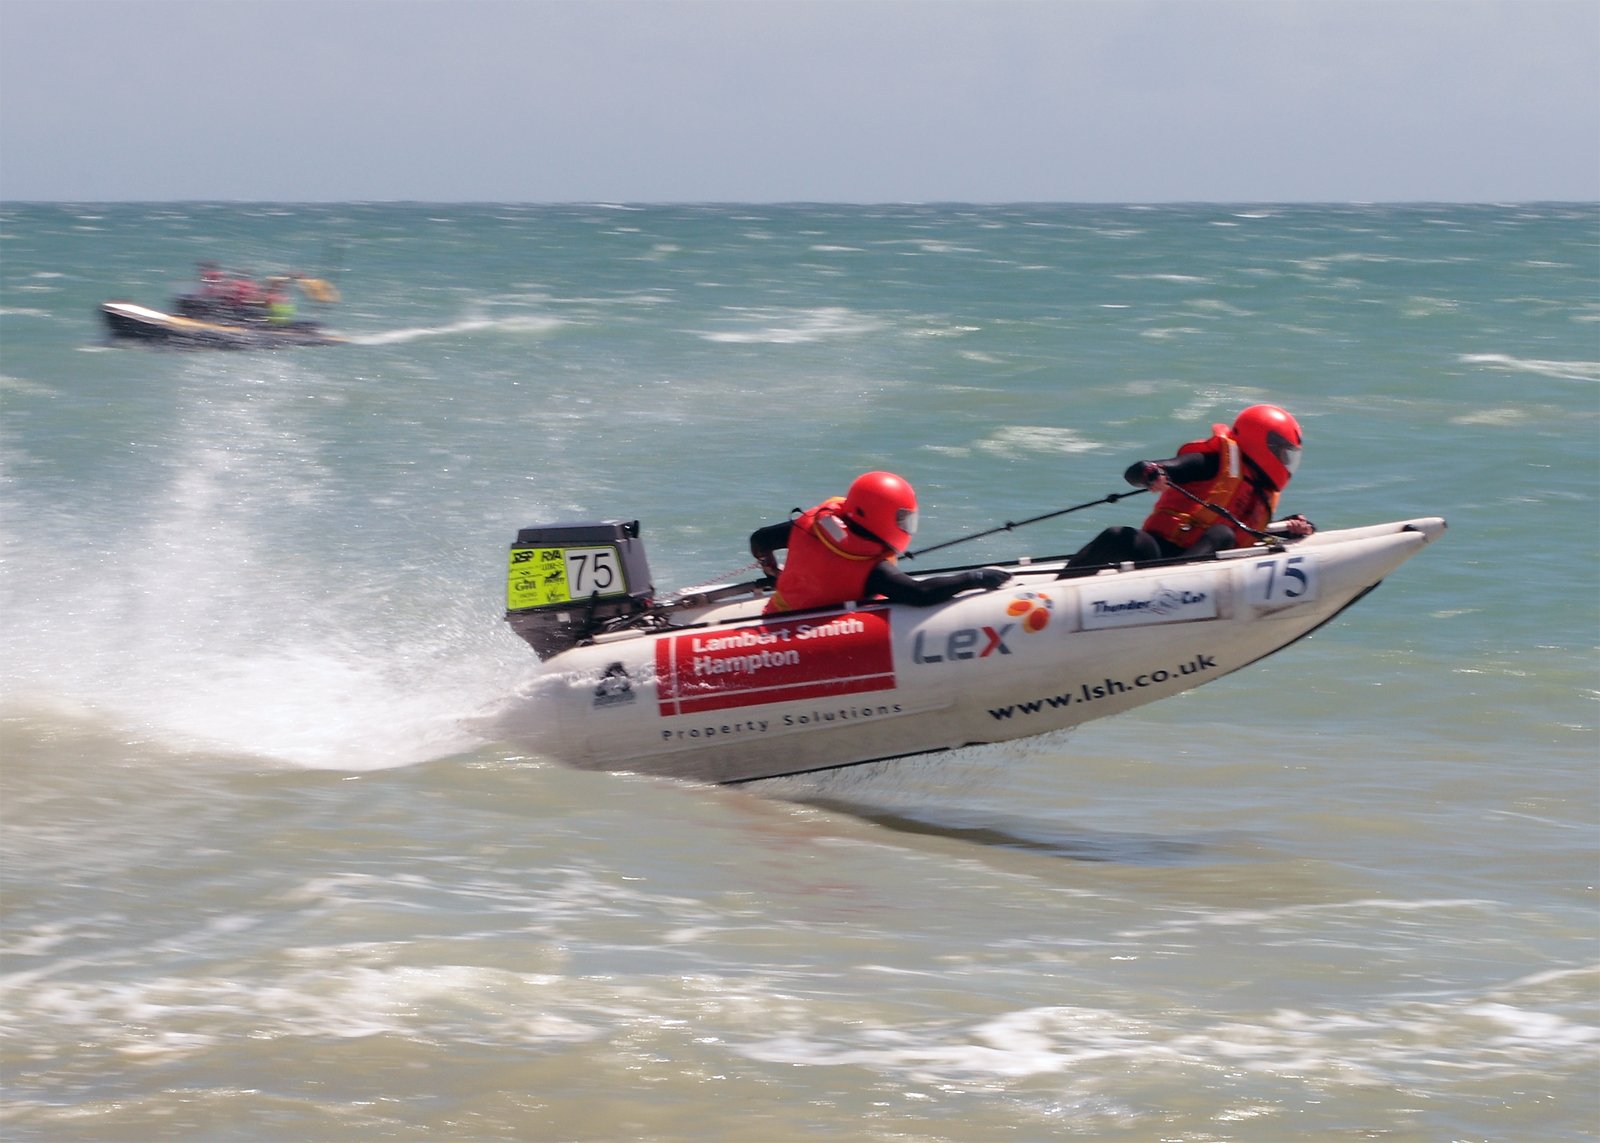
sea, ocean, boat, wave, boot, vehicle, spray, speed, movement, motorboat, speedboat, race, competition, sports, boating, motor, fast, watercraft, force, powerboat, sea kayak, racing boat, inflatable boat, powerboating, f1 powerboat racing